2020 KBS Drama Awards

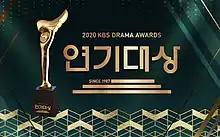

The 2020 KBS Drama Awards, presented by Korean Broadcasting System (KBS), was held on 31 December 2020 at KBS Hall in Yeouido, Seoul. It was hosted by Jo Bo-ah, Lee Sang-yeob, Kim Kang-hoon and . Considering the resurgence of COVID-19, the show was held without on-site audience. The show aired on 31 December at 20:30 (KST).